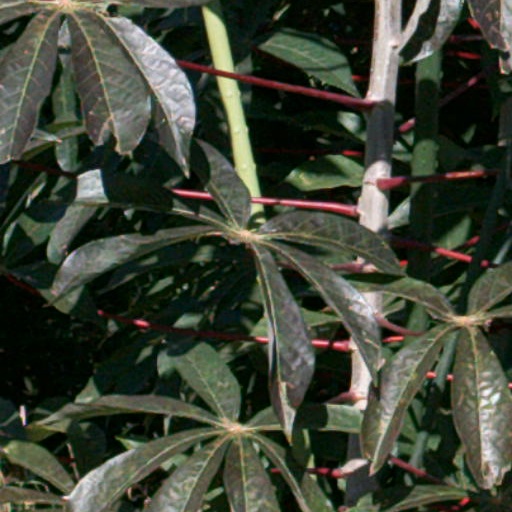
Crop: cassava